Two Gun Man from Harlem

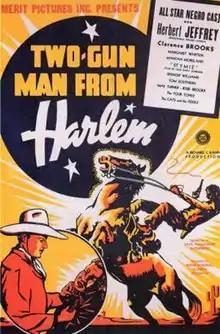
Theatrical release poster

Two Gun Man from Harlem is a 1938 American contemporary Western film directed by Richard C. Kahn. It was produced by Merit Pictures, distributed by Sack Amusement Enterprises and featured an all-African-American cast.